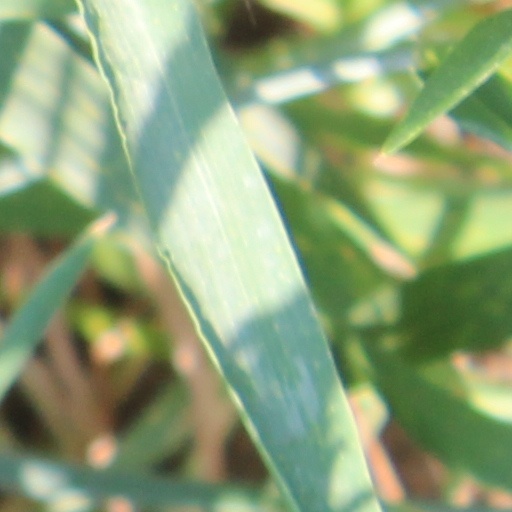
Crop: wheat